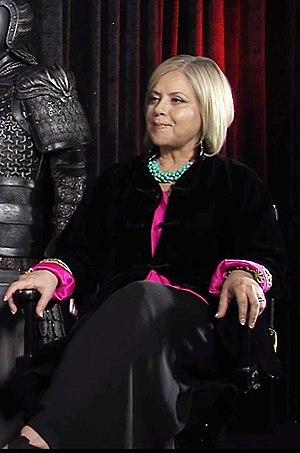
Mayes C. Rubeo est une costumière mexicaine, née en 1962 à Mexico.